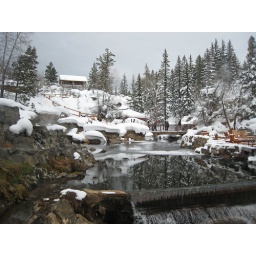
The cold creek water mixes with the hot spring water from the mountain to make the pools around 100 degrees Fahrenheit.